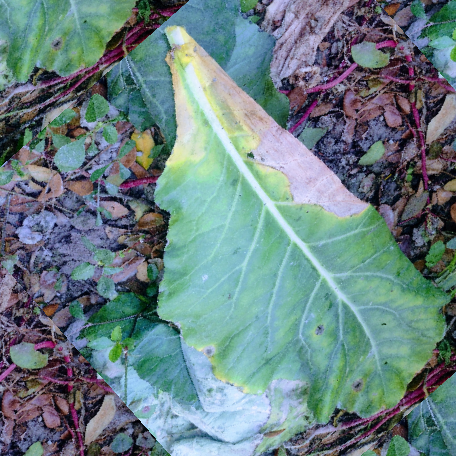
Label: Downy Mildew